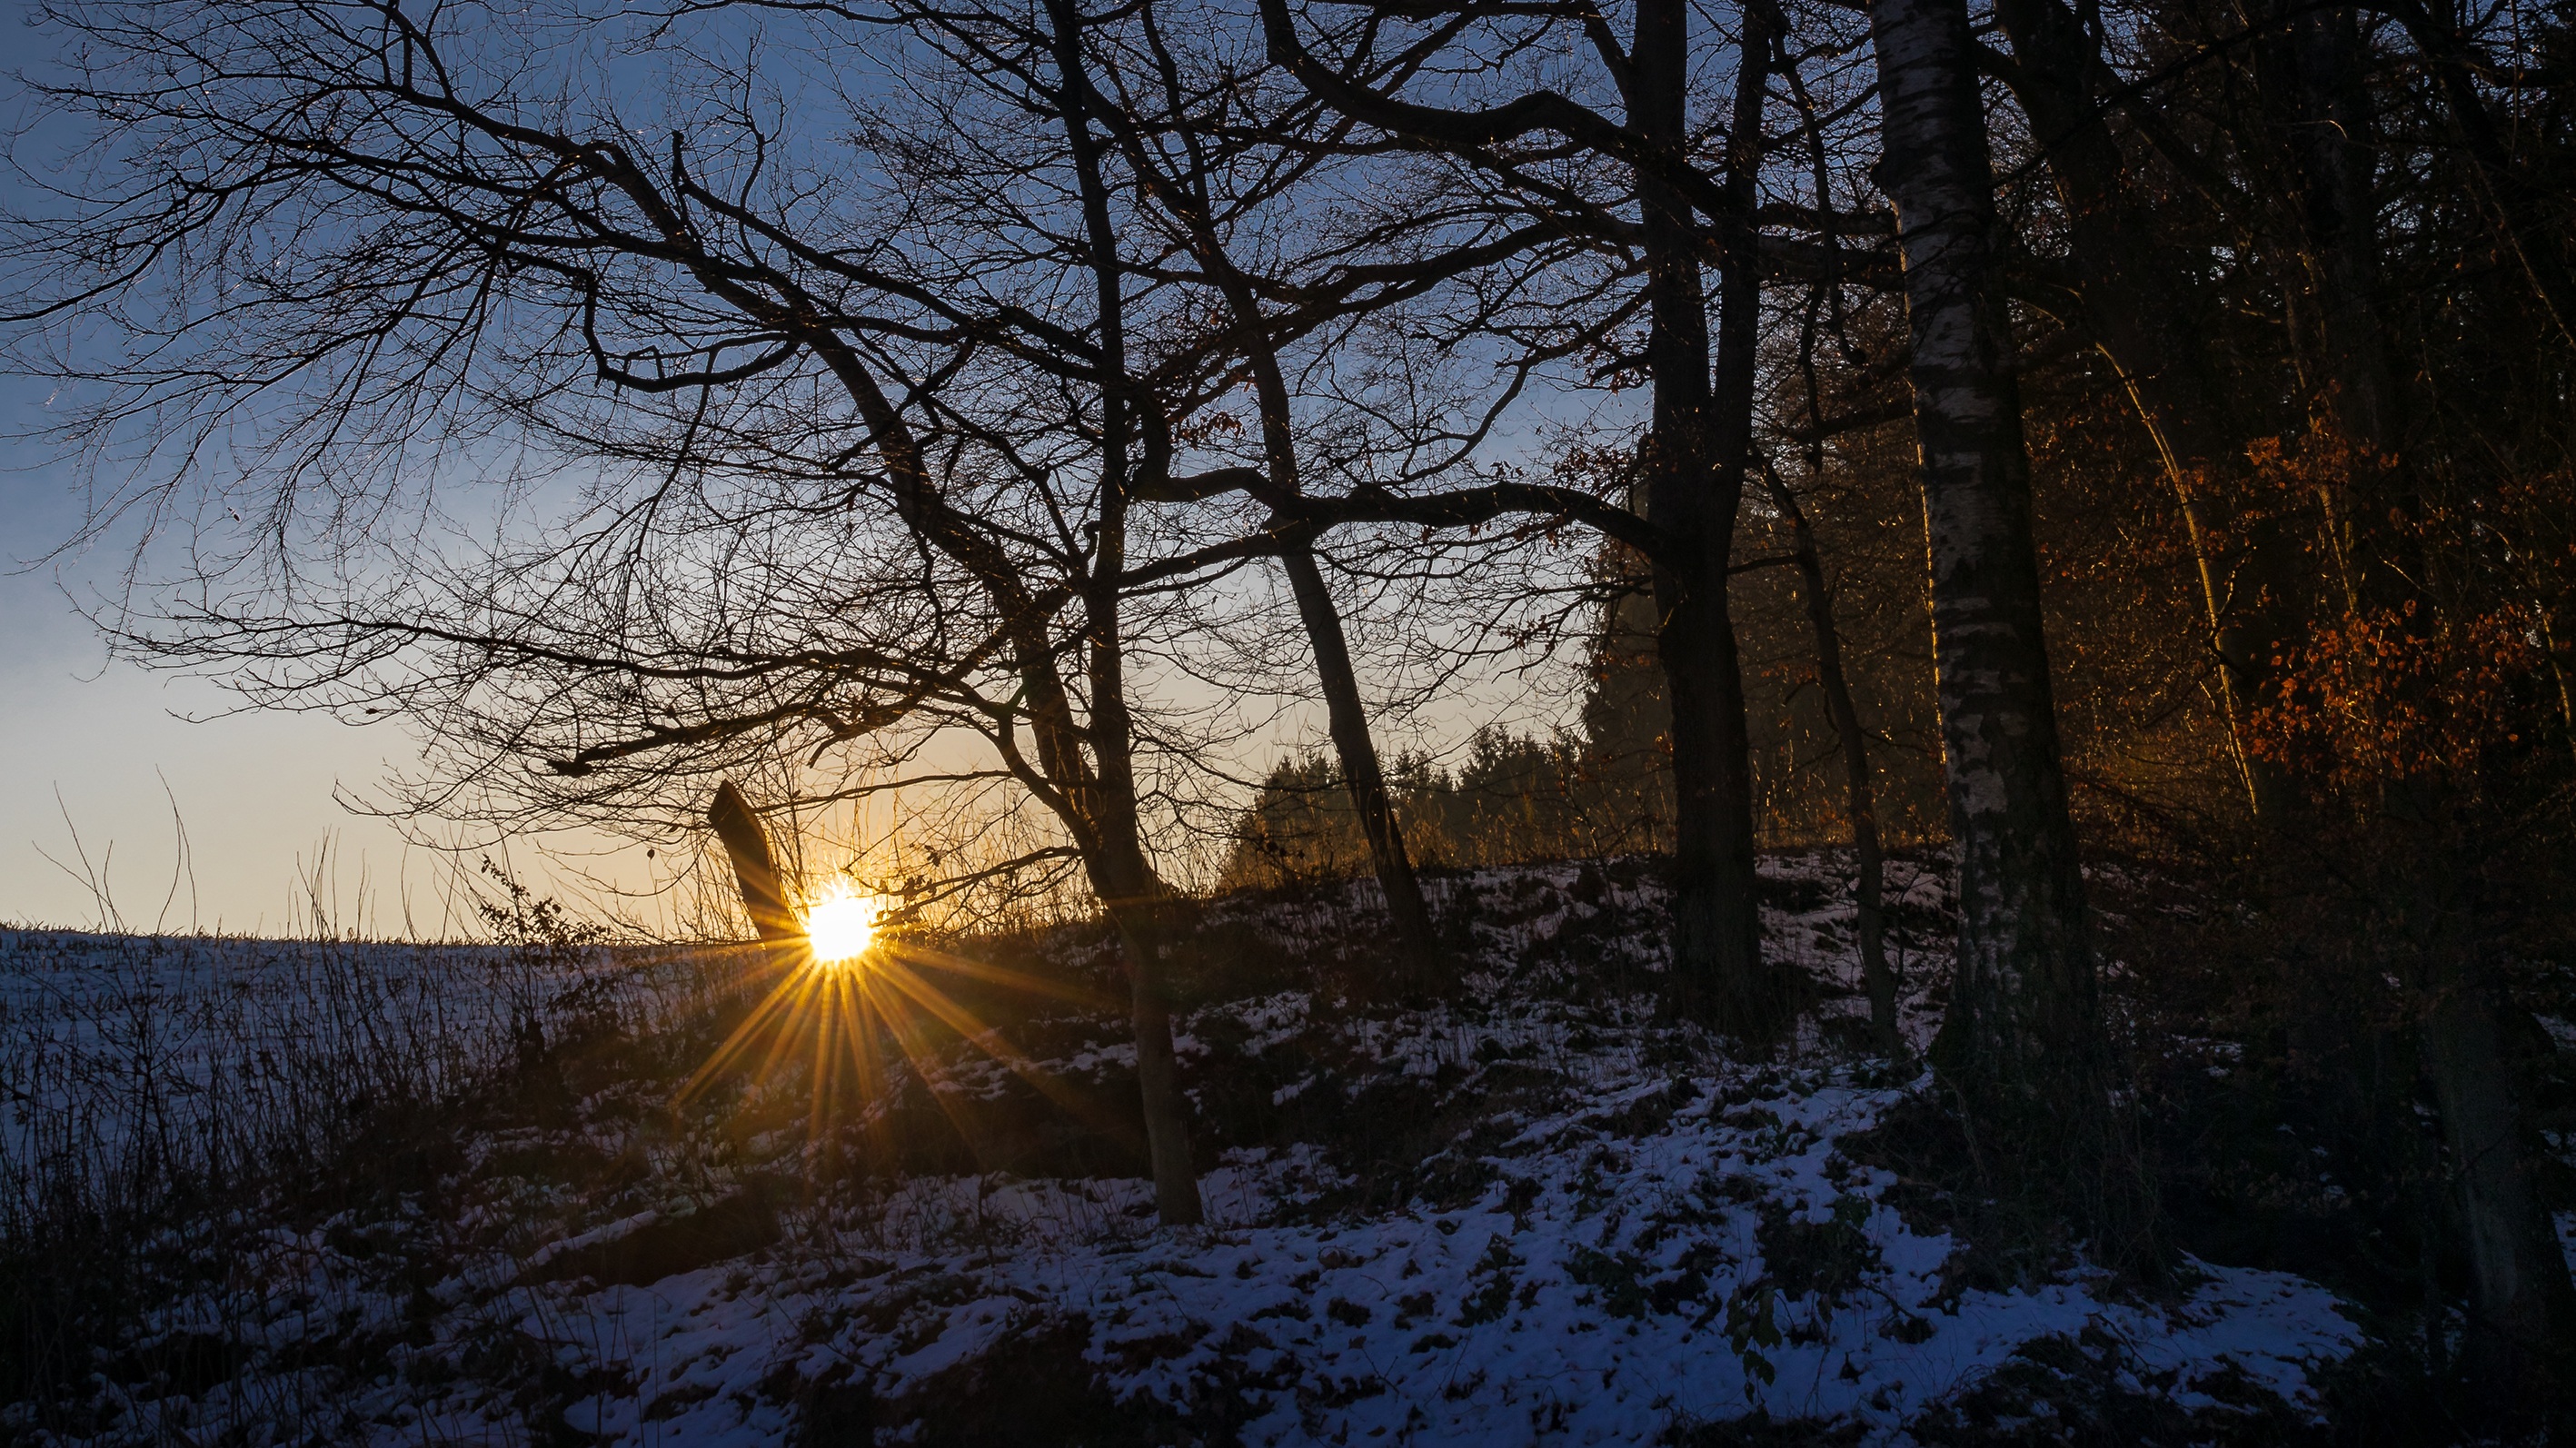
tree, nature, forest, branch, snow, cold, winter, light, plant, sunrise, sunset, night, sunlight, morning, dawn, evening, autumn, weather, darkness, season, trees, woodland, wintry, atmospheric phenomenon, woody plant